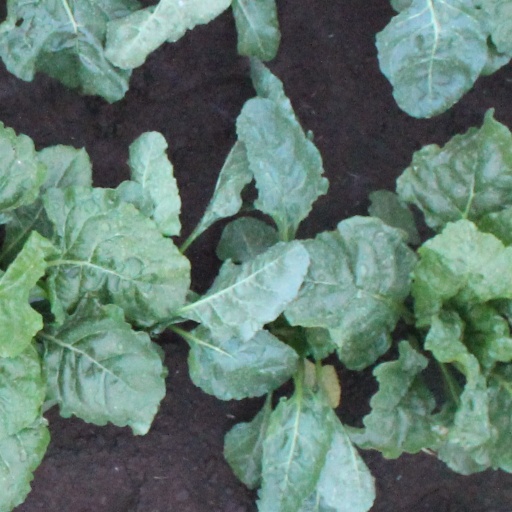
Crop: sugar beet